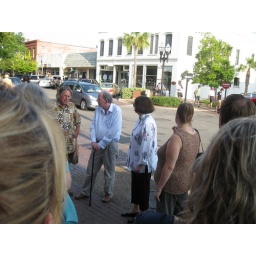
Fernandina Beach - the mayor in white shirt